Black Rage (book)

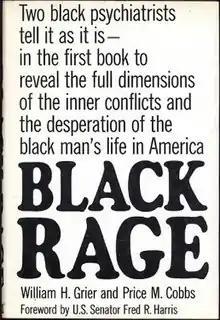
First edition

Black Rage is a book by psychiatrists William H. Grier and Price M. Cobbs. Released in 1968 after the assassination of Martin Luther King Jr. and the subsequent riots in Washington, D.C., the book received significant attention immediately and in the years since, and led to an ABC television special in 1969 entitled, "To Be Black".